The Tiger Rising (film)

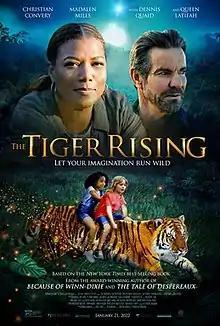
Theatrical release poster

The Tiger Rising is a 2022 American drama film written and directed by Ray Giarratana and starring Christian Convery, Madalen Mills, Katharine McPhee, Sam Trammell, Dennis Quaid and Queen Latifah. It is based on the 2001 book of the same name by Kate DiCamillo.